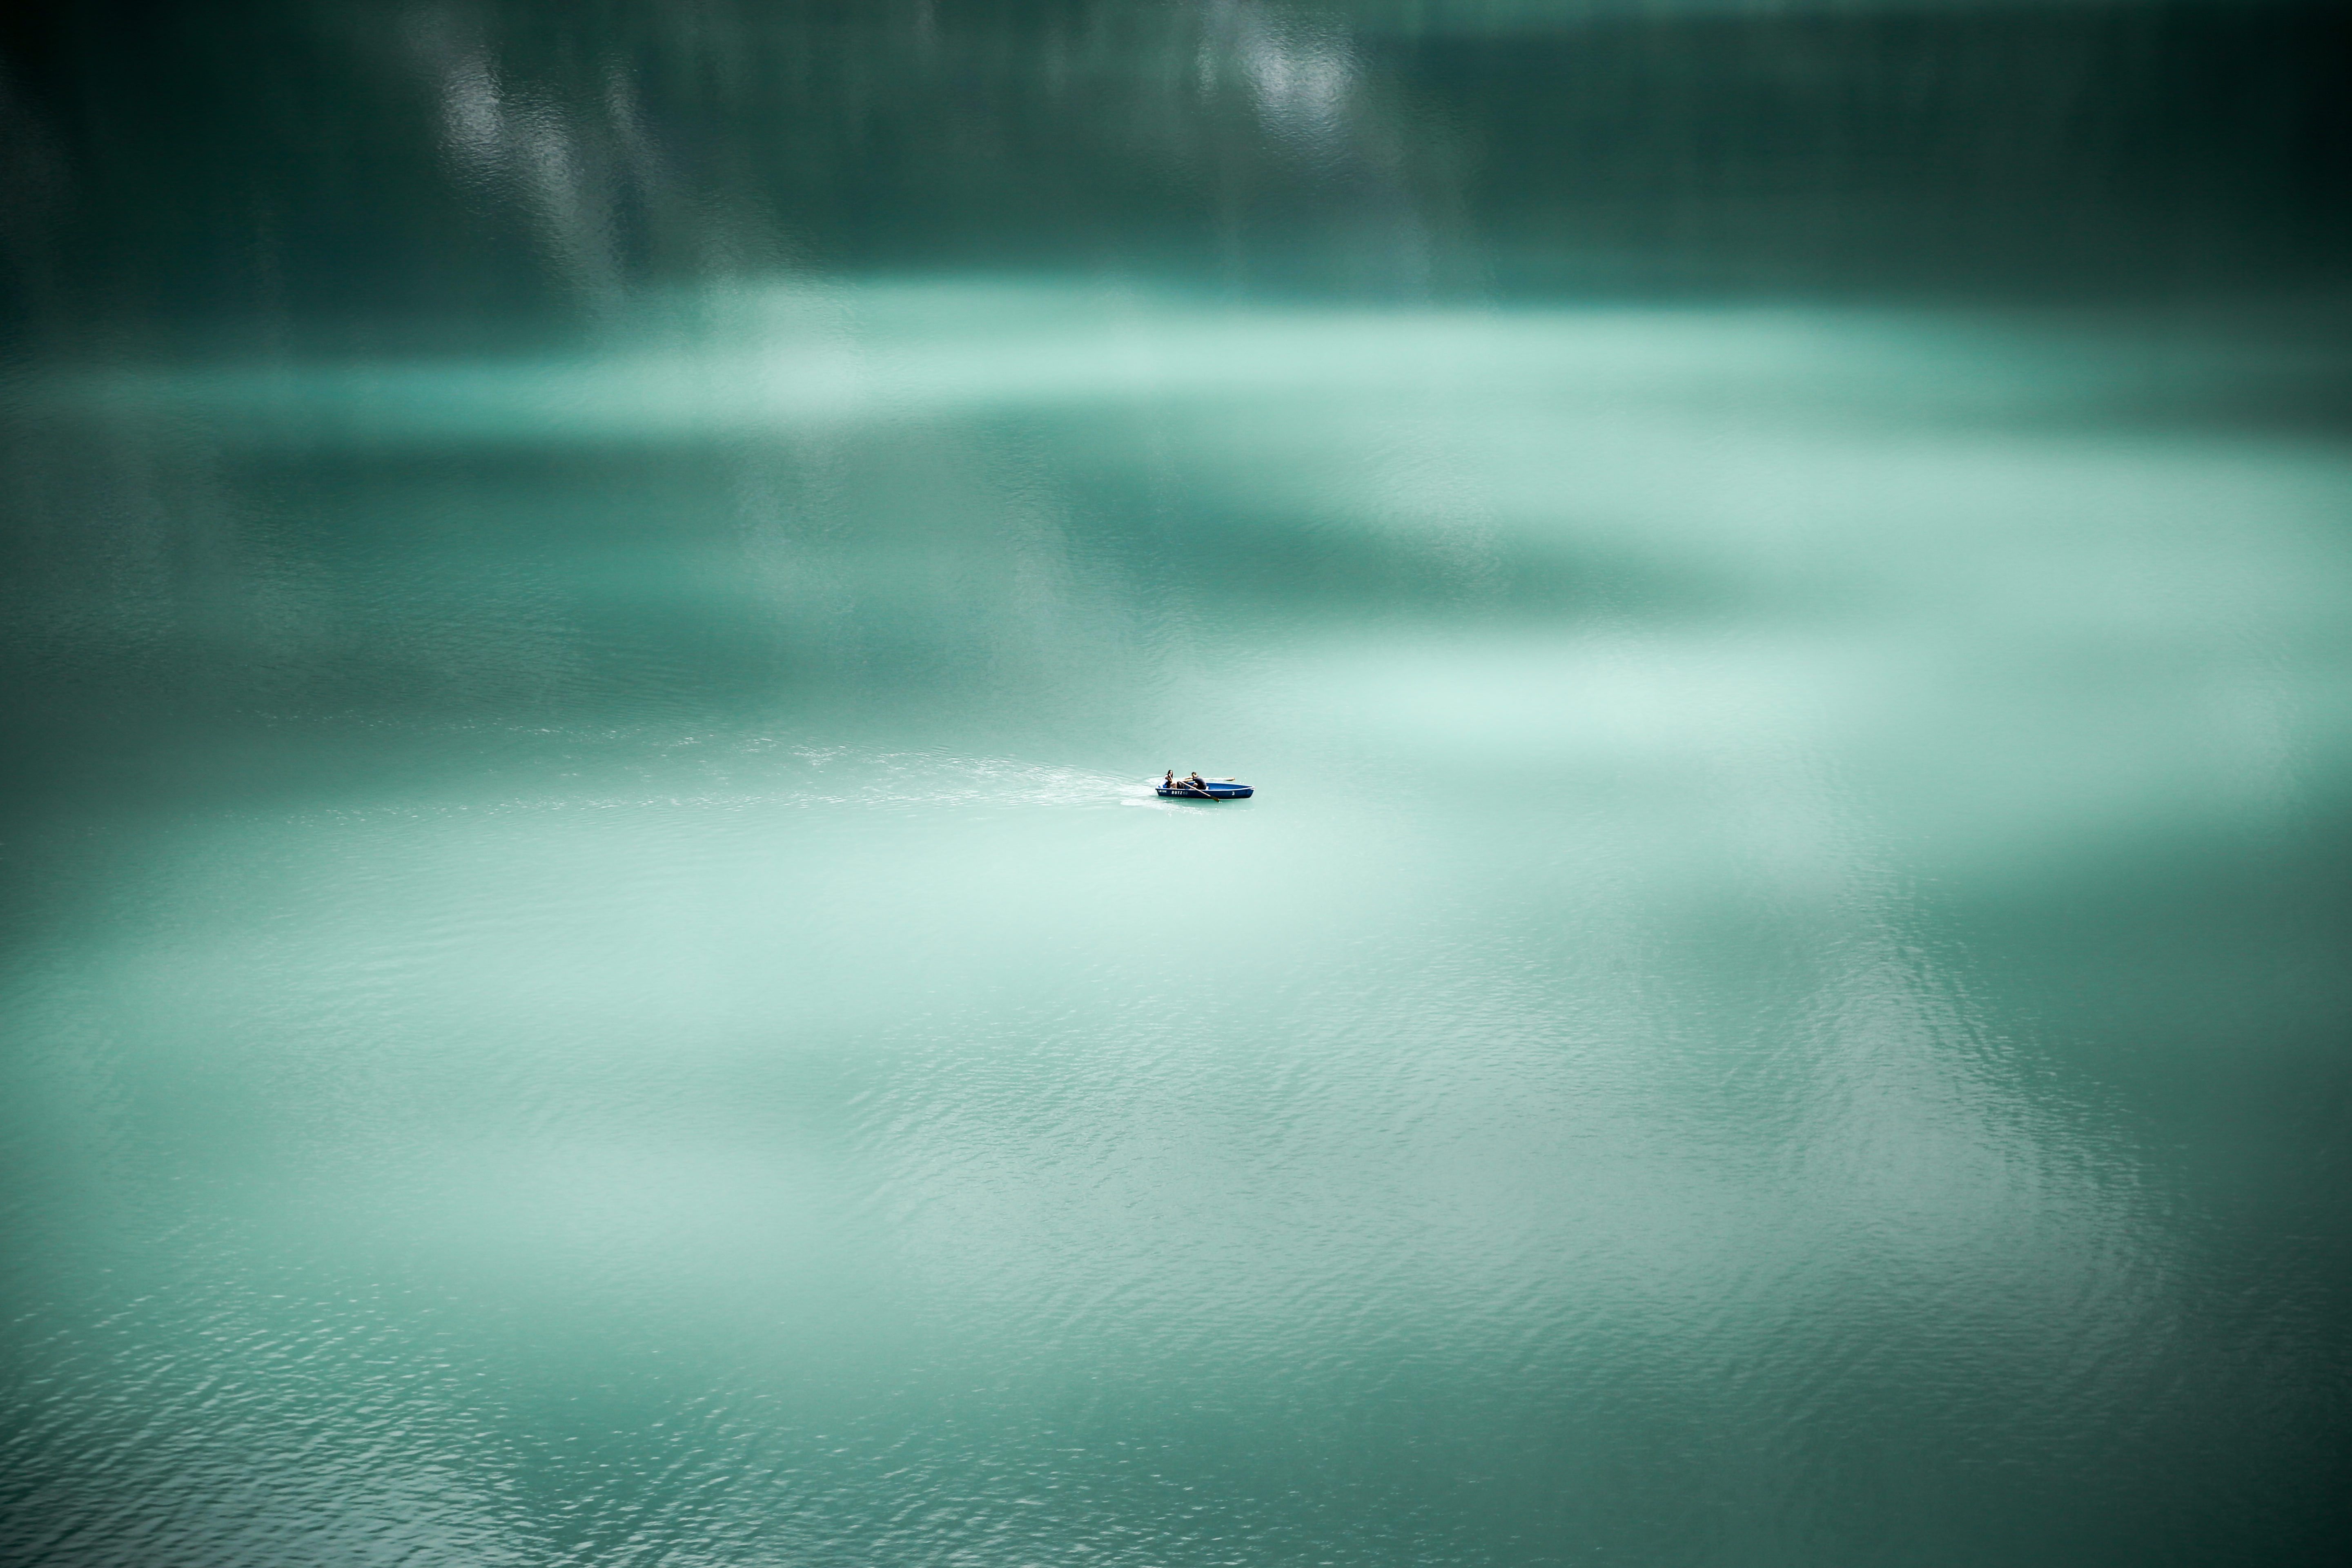
sea, water, ocean, horizon, light, blur, cloud, fog, mist, boat, sunlight, morning, wave, adventure, atmosphere, travel, underwater, green, reflection, seascape, darkness, blue, outdoors, scene, macro photography, atmospheric phenomenon, atmosphere of earth, computer wallpaper